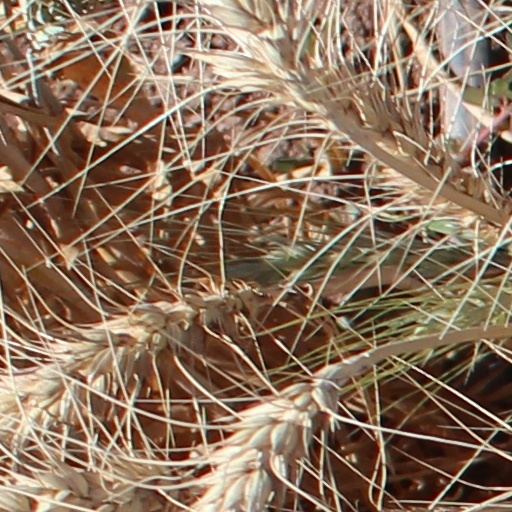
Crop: wheat